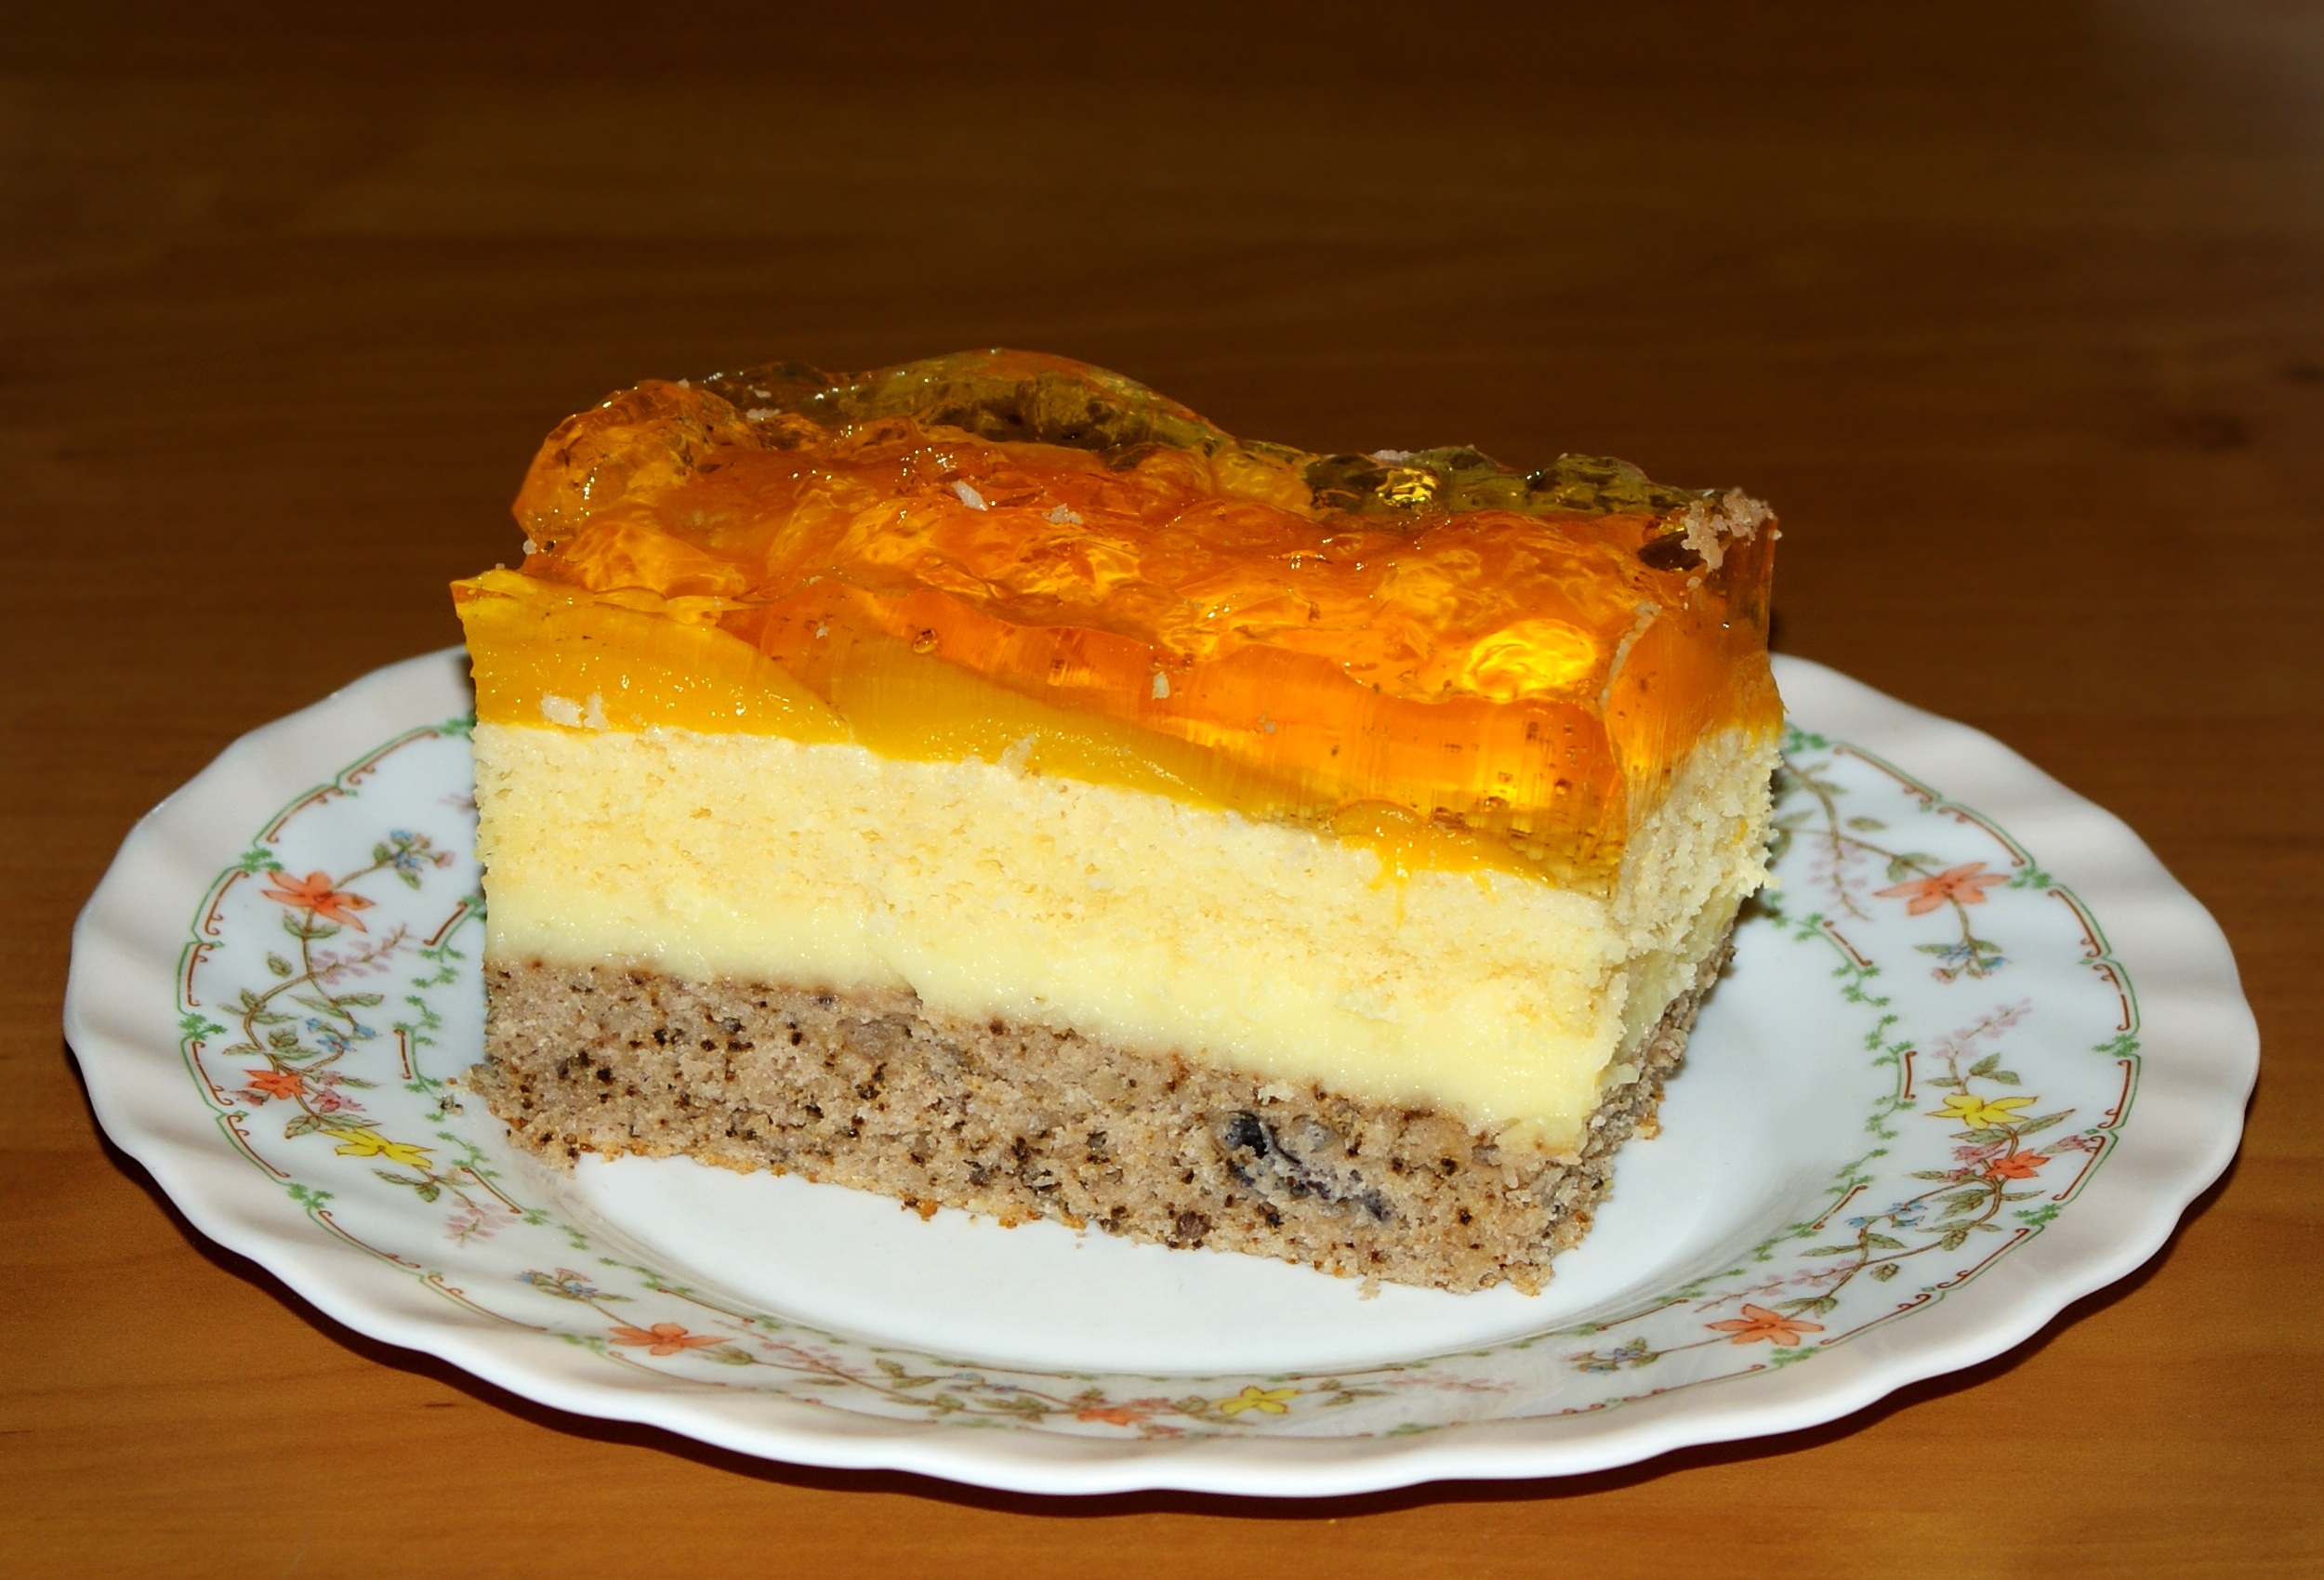
dish, food, produce, dessert, cuisine, delicious, cake, eating, jelly, tasty, piece, cheesecake, baked goods, the cake, biscuits, torte, carrot cake, a plate